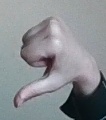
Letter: waw